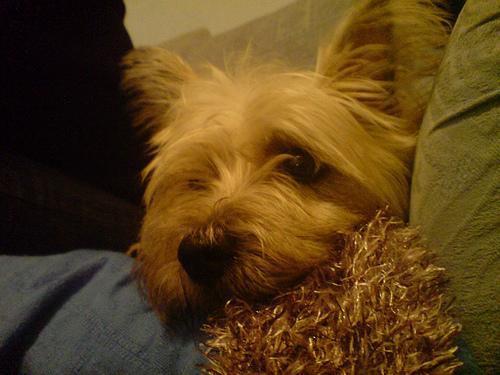
cairn